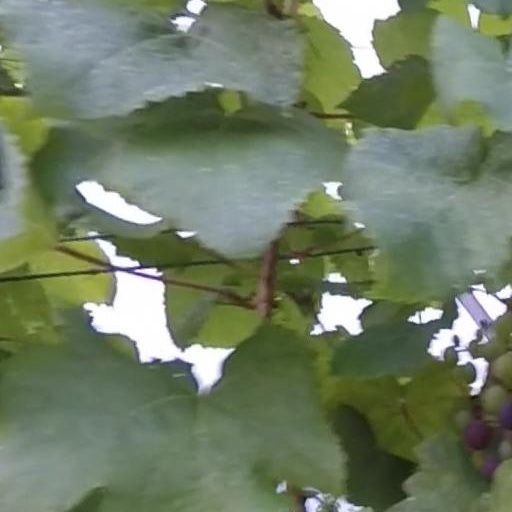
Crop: grape